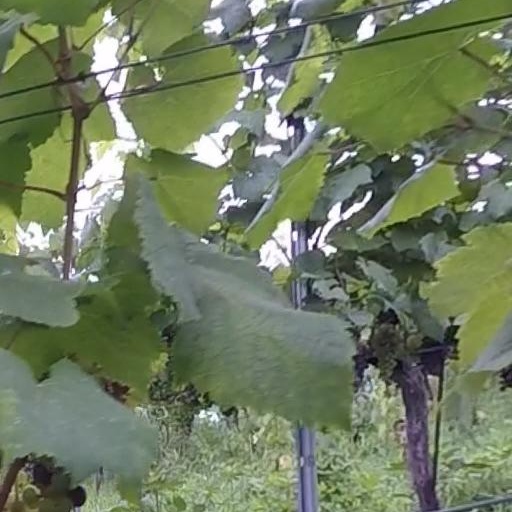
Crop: grape